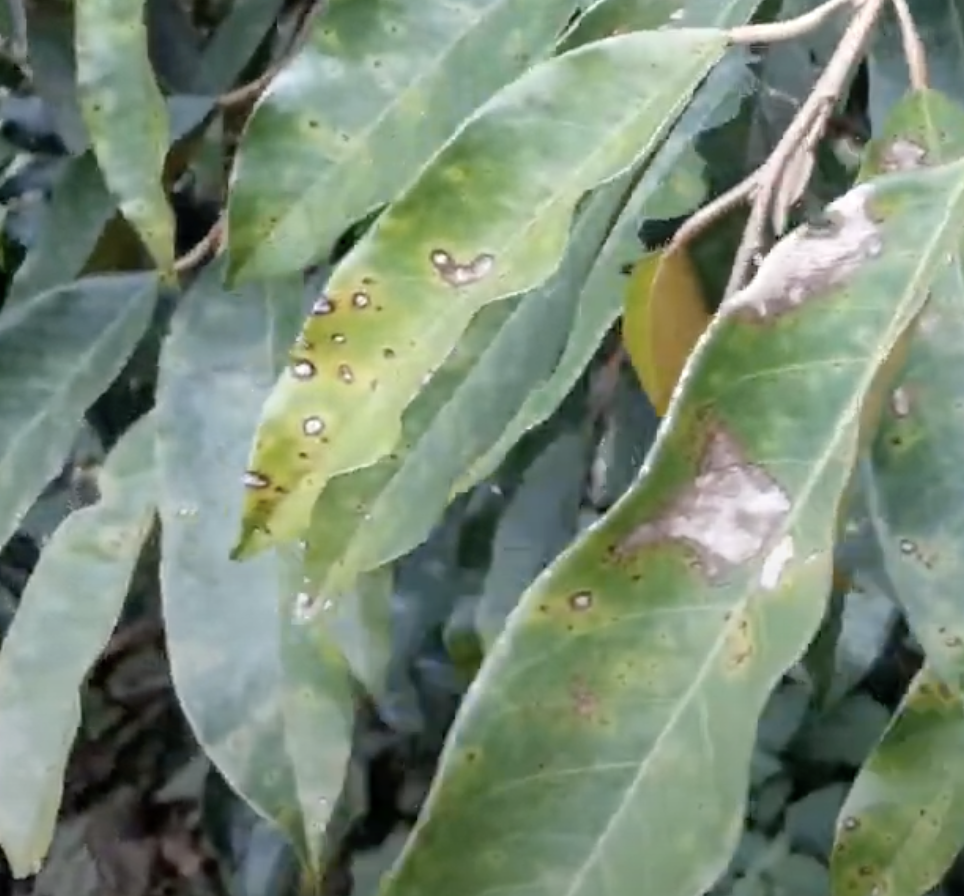
Label: canker_disease